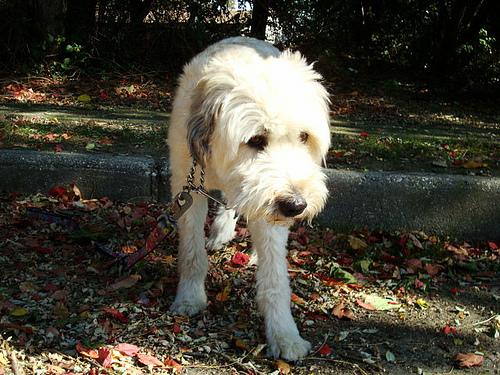
Breed: wheaten terrier